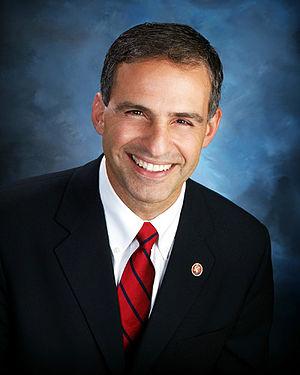
Michael Angelo Arcuri dit Mike Arcuri, né le 11 juin 1959 à Utica, est un homme politique américain membre du Parti démocrate. Il est élu pour l'État de New York à la Chambre des représentants des États-Unis de 2007 à 2011.